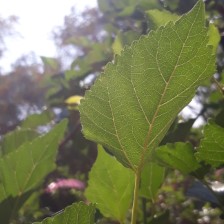
Variety: ChiangMai60